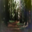
Label: forest